Monochord

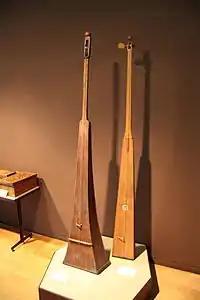
Two monochord instruments (marine trumpets) on display

Parts of a monochord include a tuning peg, nut, string, moveable bridge, fixed bridge, calibration marks, belly or resonating box, and an end pin.